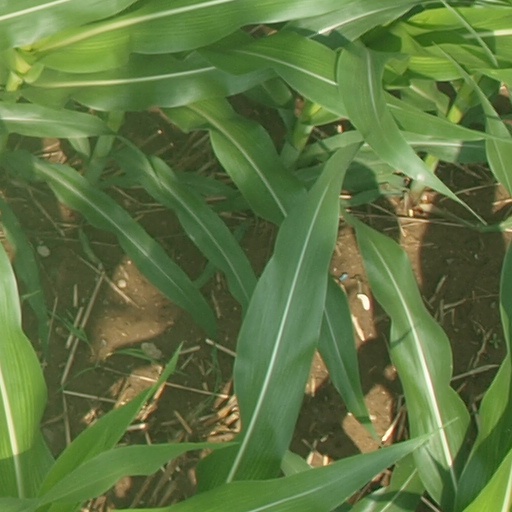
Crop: maize; corn